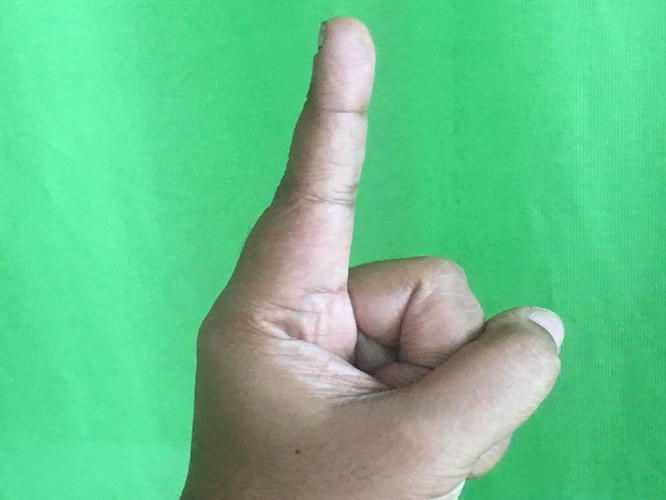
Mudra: Suchi
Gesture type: single_hand